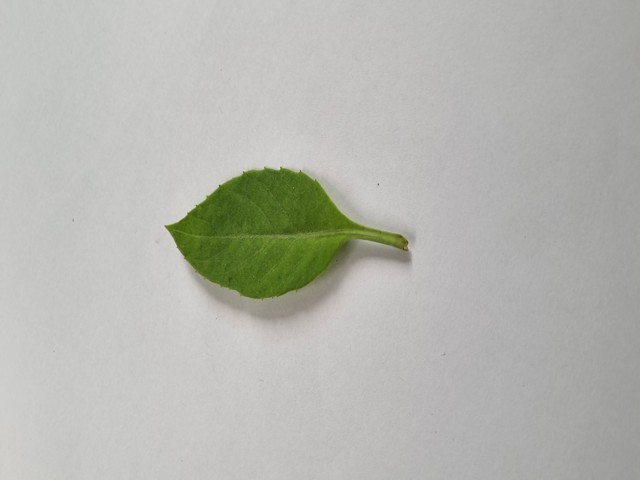
Plant: gainura